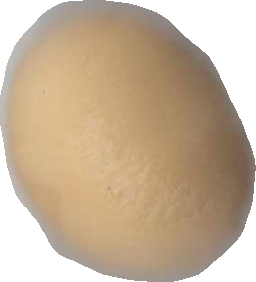
Variety: Dega